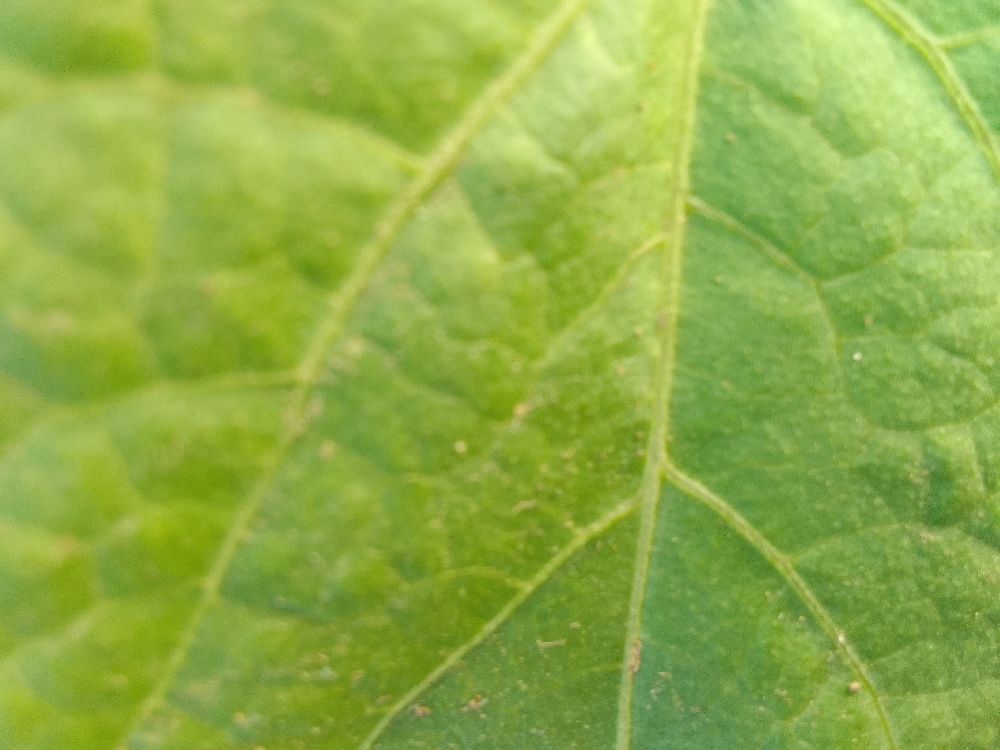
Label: healthy